Cabernet Franc

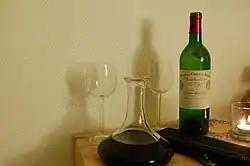
Cabernet Franc is a significant contributor to the character of the Bordeaux wine Chateau Cheval Blanc from St-Emilion.

In France, Cabernet Franc is found predominantly in the Loire Valley and in the Libournais region of Bordeaux. As of 2000, it was the sixth most widely planted red grape variety in the country. Other areas with significant plantings include the Bergerac and Madiran "Appellation d'origine contrôlée" (AOCs). By the early 20th century, there were nearly equal plantings of Cabernet Sauvignon and Cabernet Franc in Bordeaux with around by the late 1960s. Most of these plantings were along the right bank of the Gironde in the Fronsac, St-Emilion and Pomerol regions. Towards the end of the 20th century, even though plantings of Cabernet Sauvignon had rapidly increased in Bordeaux to a 2 to 1 ratio in proportion to Cabernet Franc, plantings there were over of the latter, nearly half of the country's total .